John Zápolya

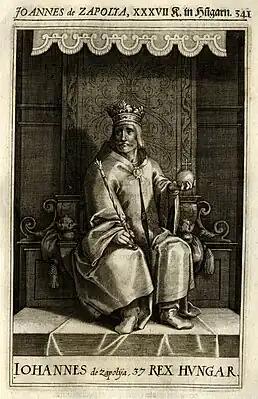
King John Zápolya of Hungary (Nádasdy Mausoleum, 1664)

In 1526, the Ottoman Empire crushed the Hungarian royal army in the Battle of Mohács and killed King Louis II. Zápolya was en route to the battlefield with his sizable army but did not participate in the battle for unknown reasons. The Ottomans sacked the royal capital of Buda and occupied Syrmia, then withdrew from Hungary. The last three months of the year were marked by a power vacuum; political authority was in a state of collapse, yet the victors chose not to impose their rule.